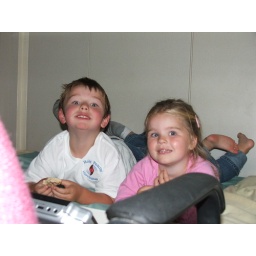
the young uns in their bedroom on the boat